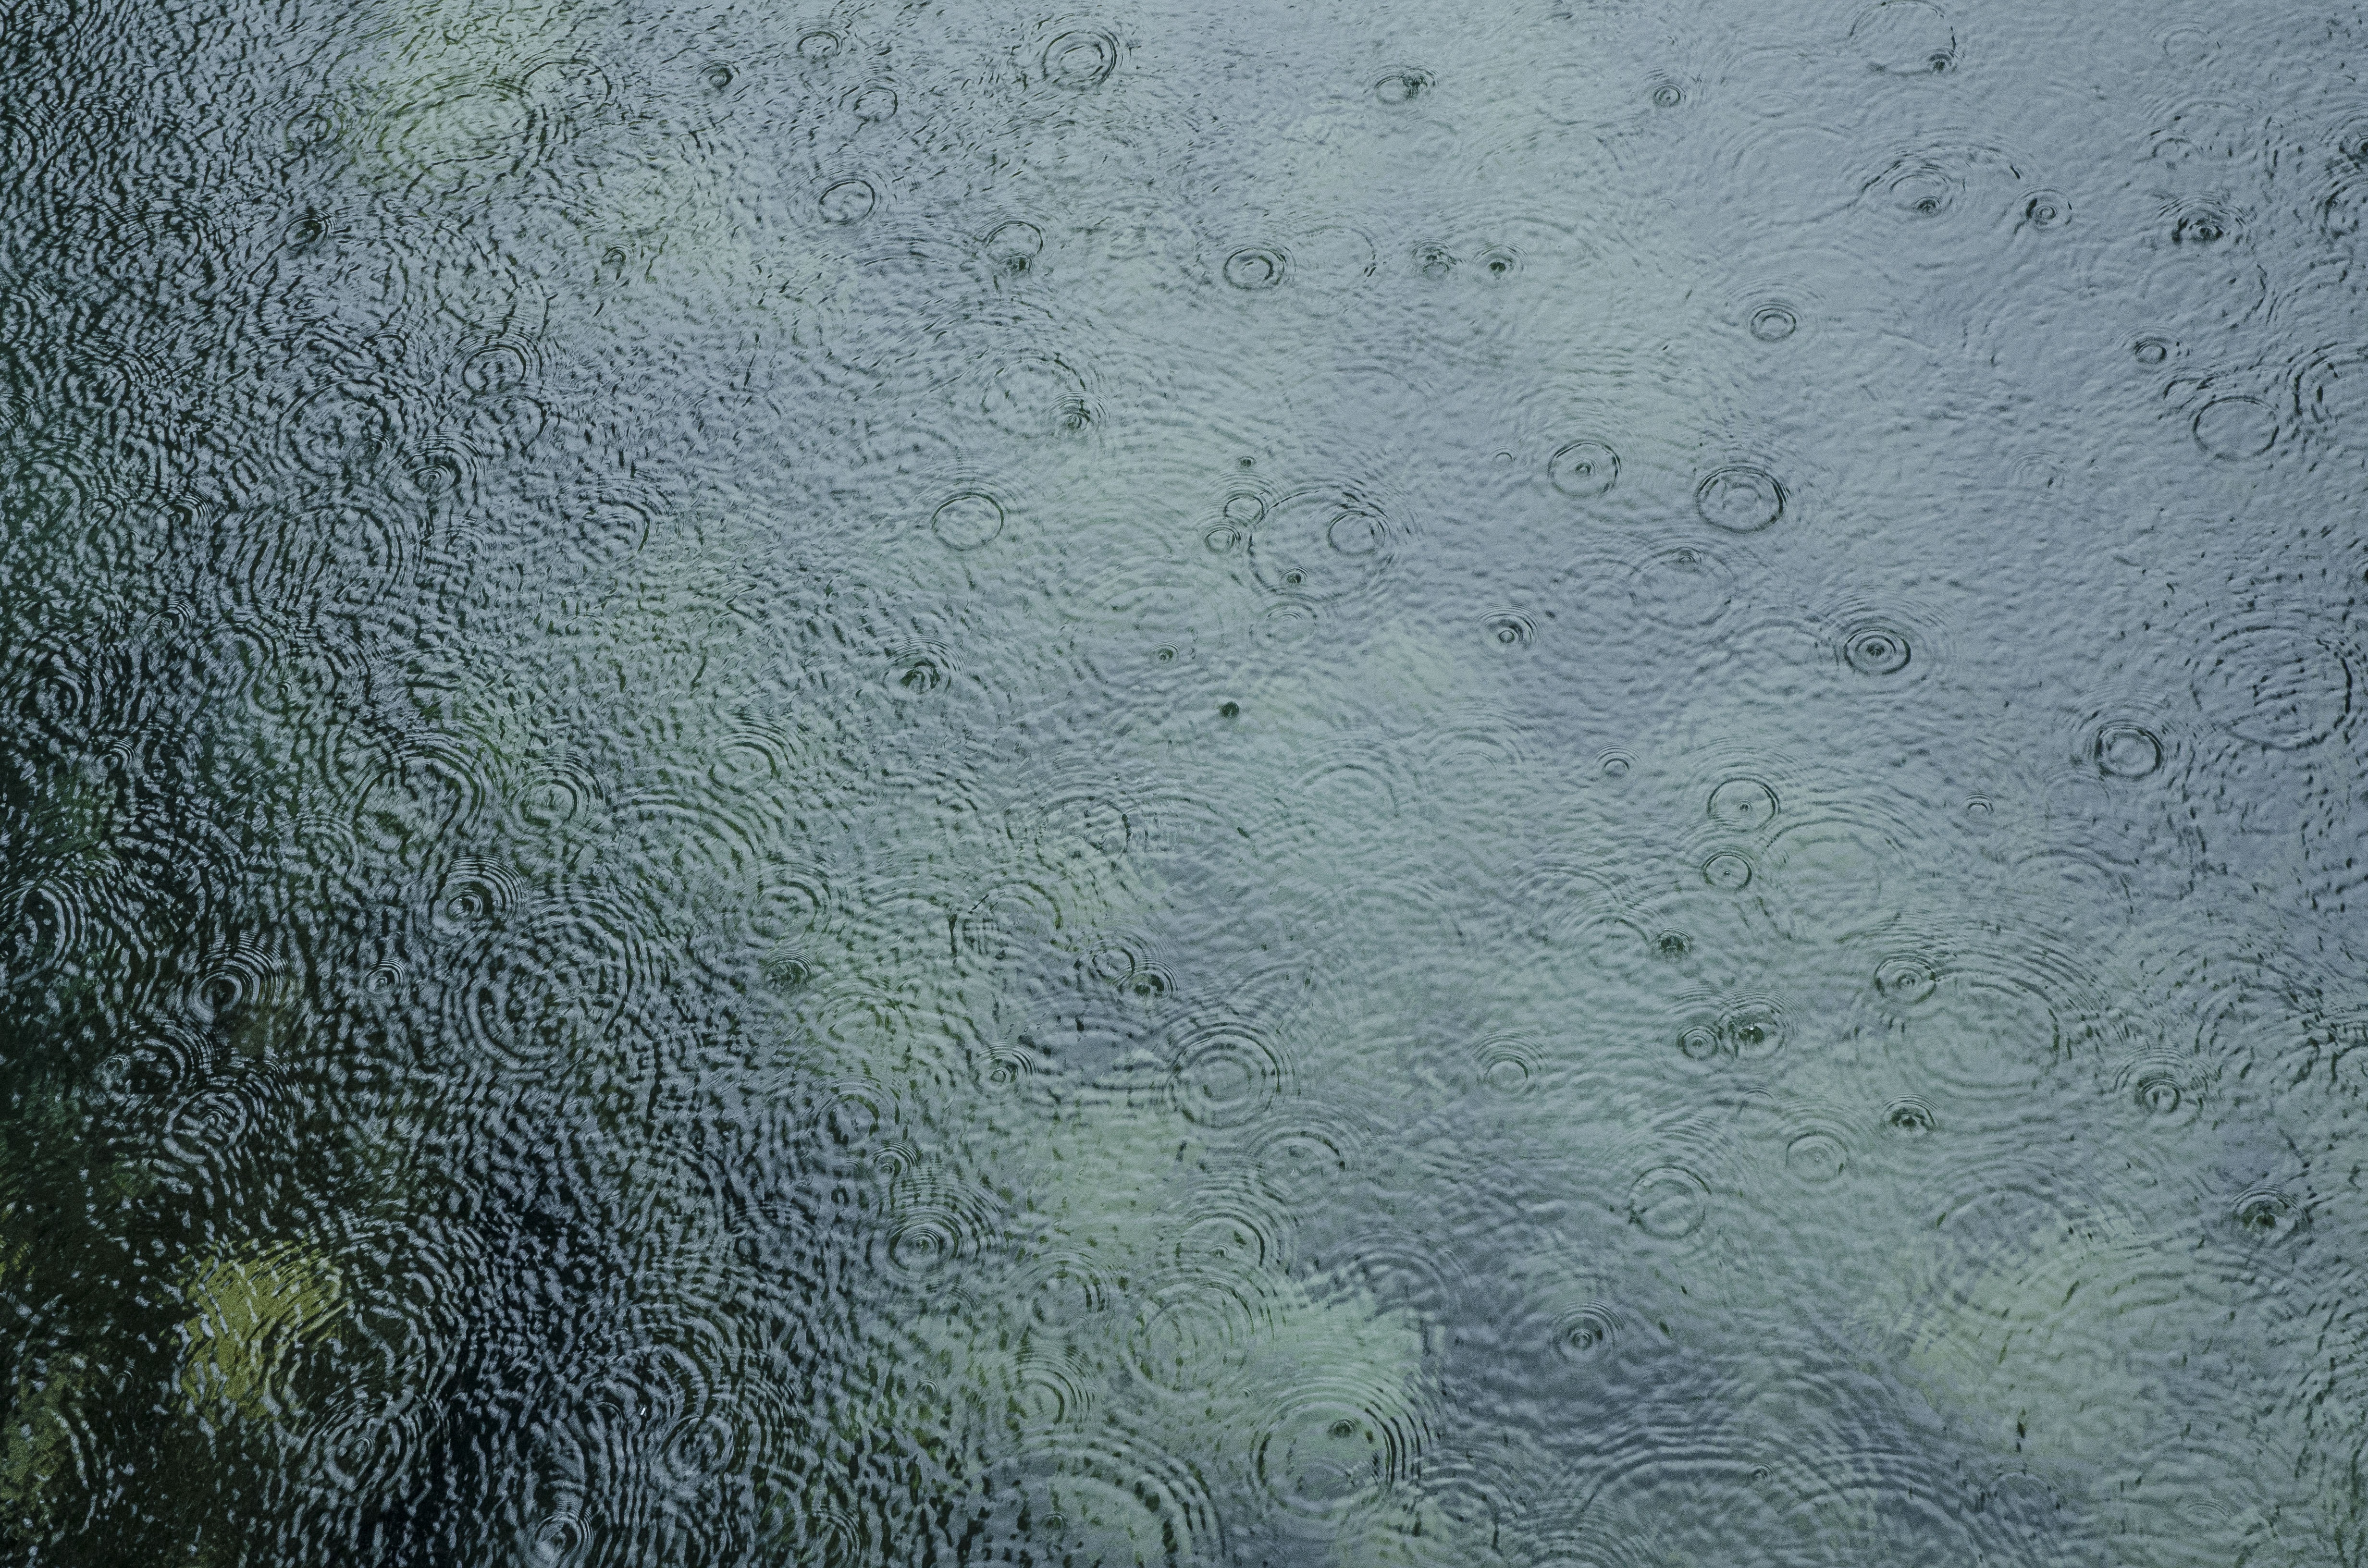
texture, rain, floor, wall, asphalt, green, blue, circle, jiuzhaigou, flooring, sichuan, road surface, the water